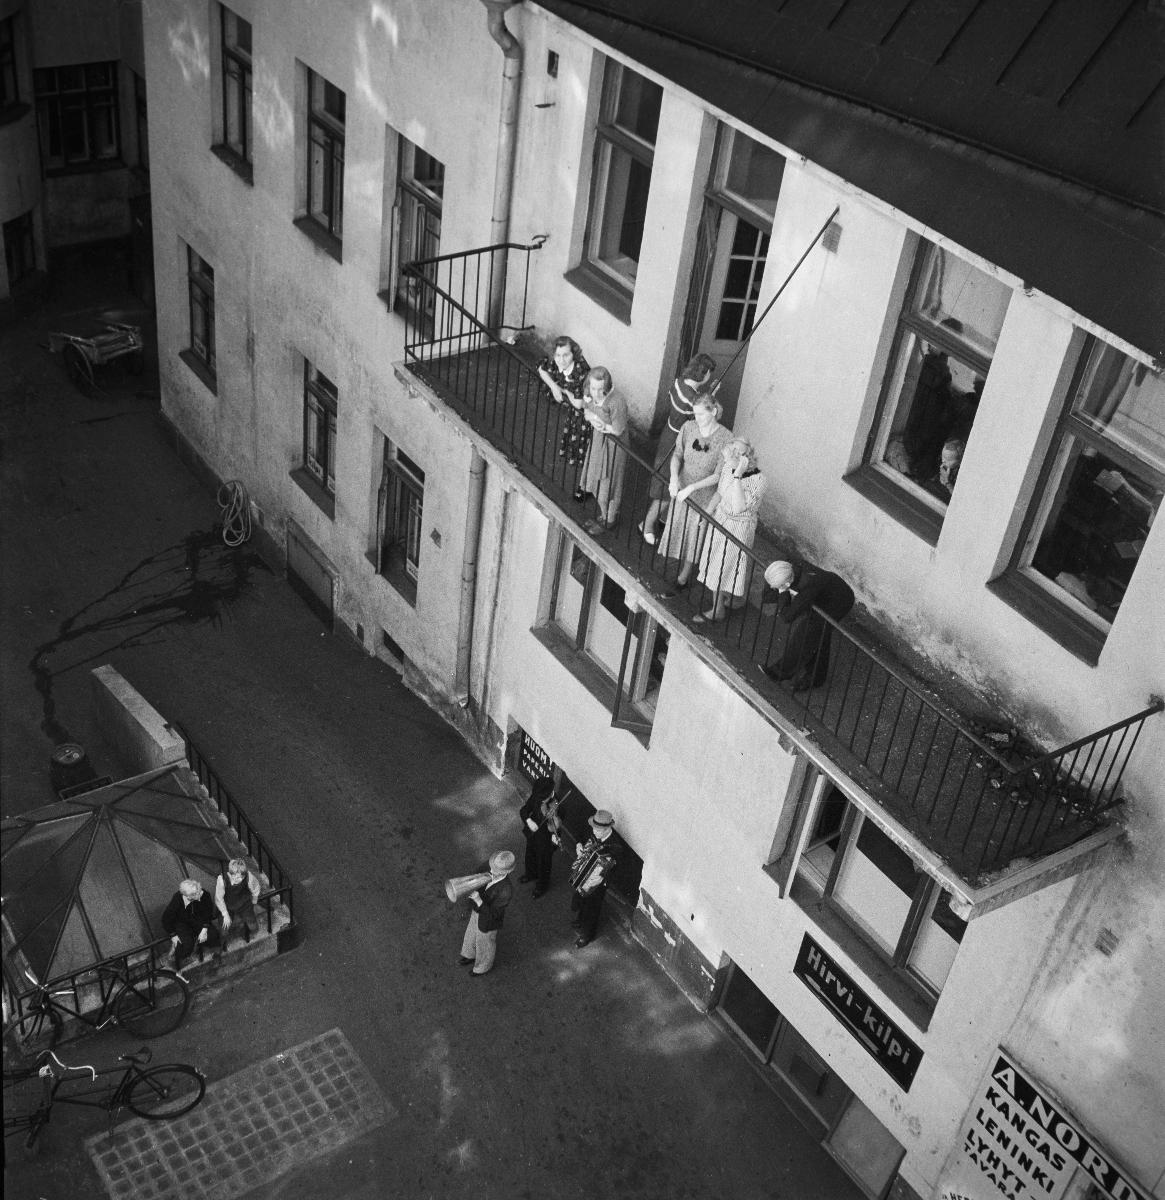
Piha- ja katusoittajia Helsingissä 1940
Garden and street players in Helsinki 1940
sisällön kuvaus: Ihmiset kuuntelevat katusoittajien soittoa kerrostalon parvekkeelta vuonna 1940. content description: People on a balcony of a block of flats are listening to music played by street players in 1940.
Kuvaaja: Uomala, Vilho, kuvaaja
Vuosi: 1940
Paikka: Suomi, Uusimaa, Helsinki
Aiheet: musiikki; kaupunkikulttuuri; katumuusikot; parvekkeet; soittimet; kerrostalot; music; urban culture; street musicians; balconies; musical instruments; apartment blocks; musik; stadskultur; gatumusikanter; balkonger; musikinstrument; flervåningshus